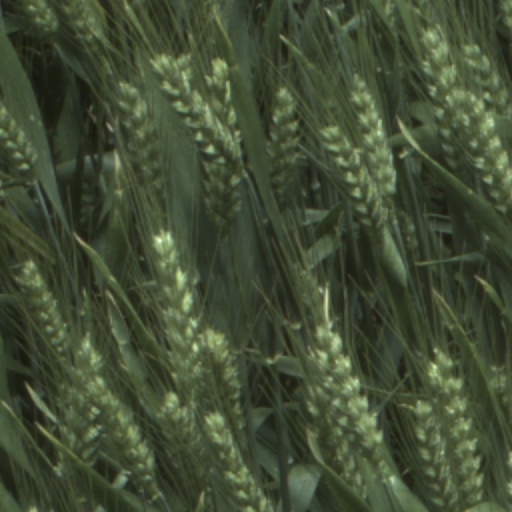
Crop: wheat